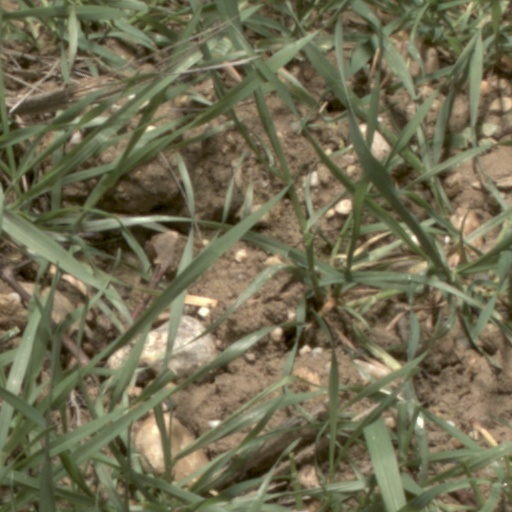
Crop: wheat